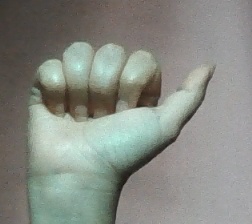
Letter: dhad